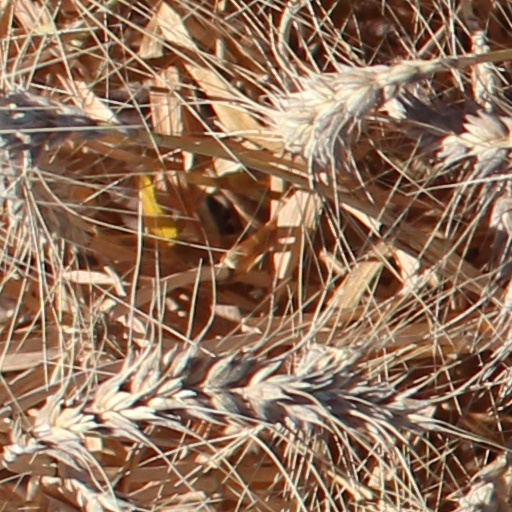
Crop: wheat